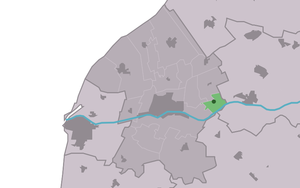
Zweins est un village de la commune néerlandaise de Waadhoeke, dans la province de Frise.